Alexander Fehling

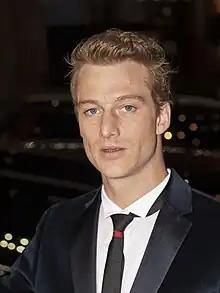
Fehling after receiving the Shooting Stars Award 2011

Alexander Fehling is a German film and stage actor. He is best known for portraying Master Sgt. Wilhelm in the 2009 Quentin Tarantino World War II film "Inglourious Basterds", and as Jonas Hollander season 5 in the Showtime original series "Homeland" as the boyfriend of Claire Danes's character Carrie Mathison.